Cortinarius caperatus

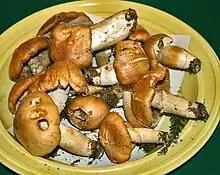
A plate of raw mushrooms on display in Prague

"C. caperatus" is a highly regarded edible mushroom with a mild to good flavour. It is said to mix well with stronger-flavoured fungi such as chanterelles, boletes, brittlegills or milk-caps. The mushroom can have a faintly bitter taste if eaten raw, but a pleasant nutty flavour when cooked. It can readily be dried for later use, such as adding to soups and stews. It is sold commercially in Finland, and is a popular target of foragers in many parts of Europe. Mycologist David Arora recommends discarding the tough stipes.